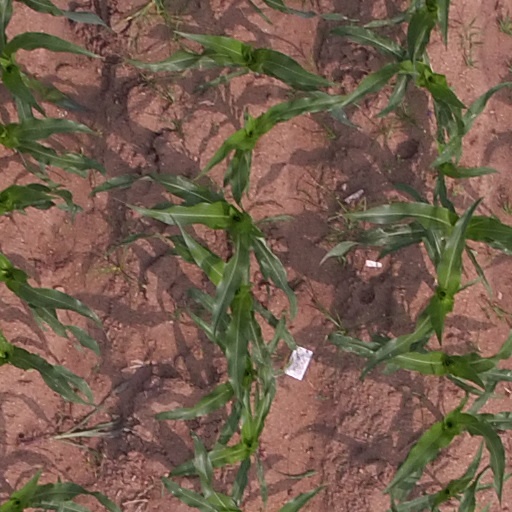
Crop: maize; corn